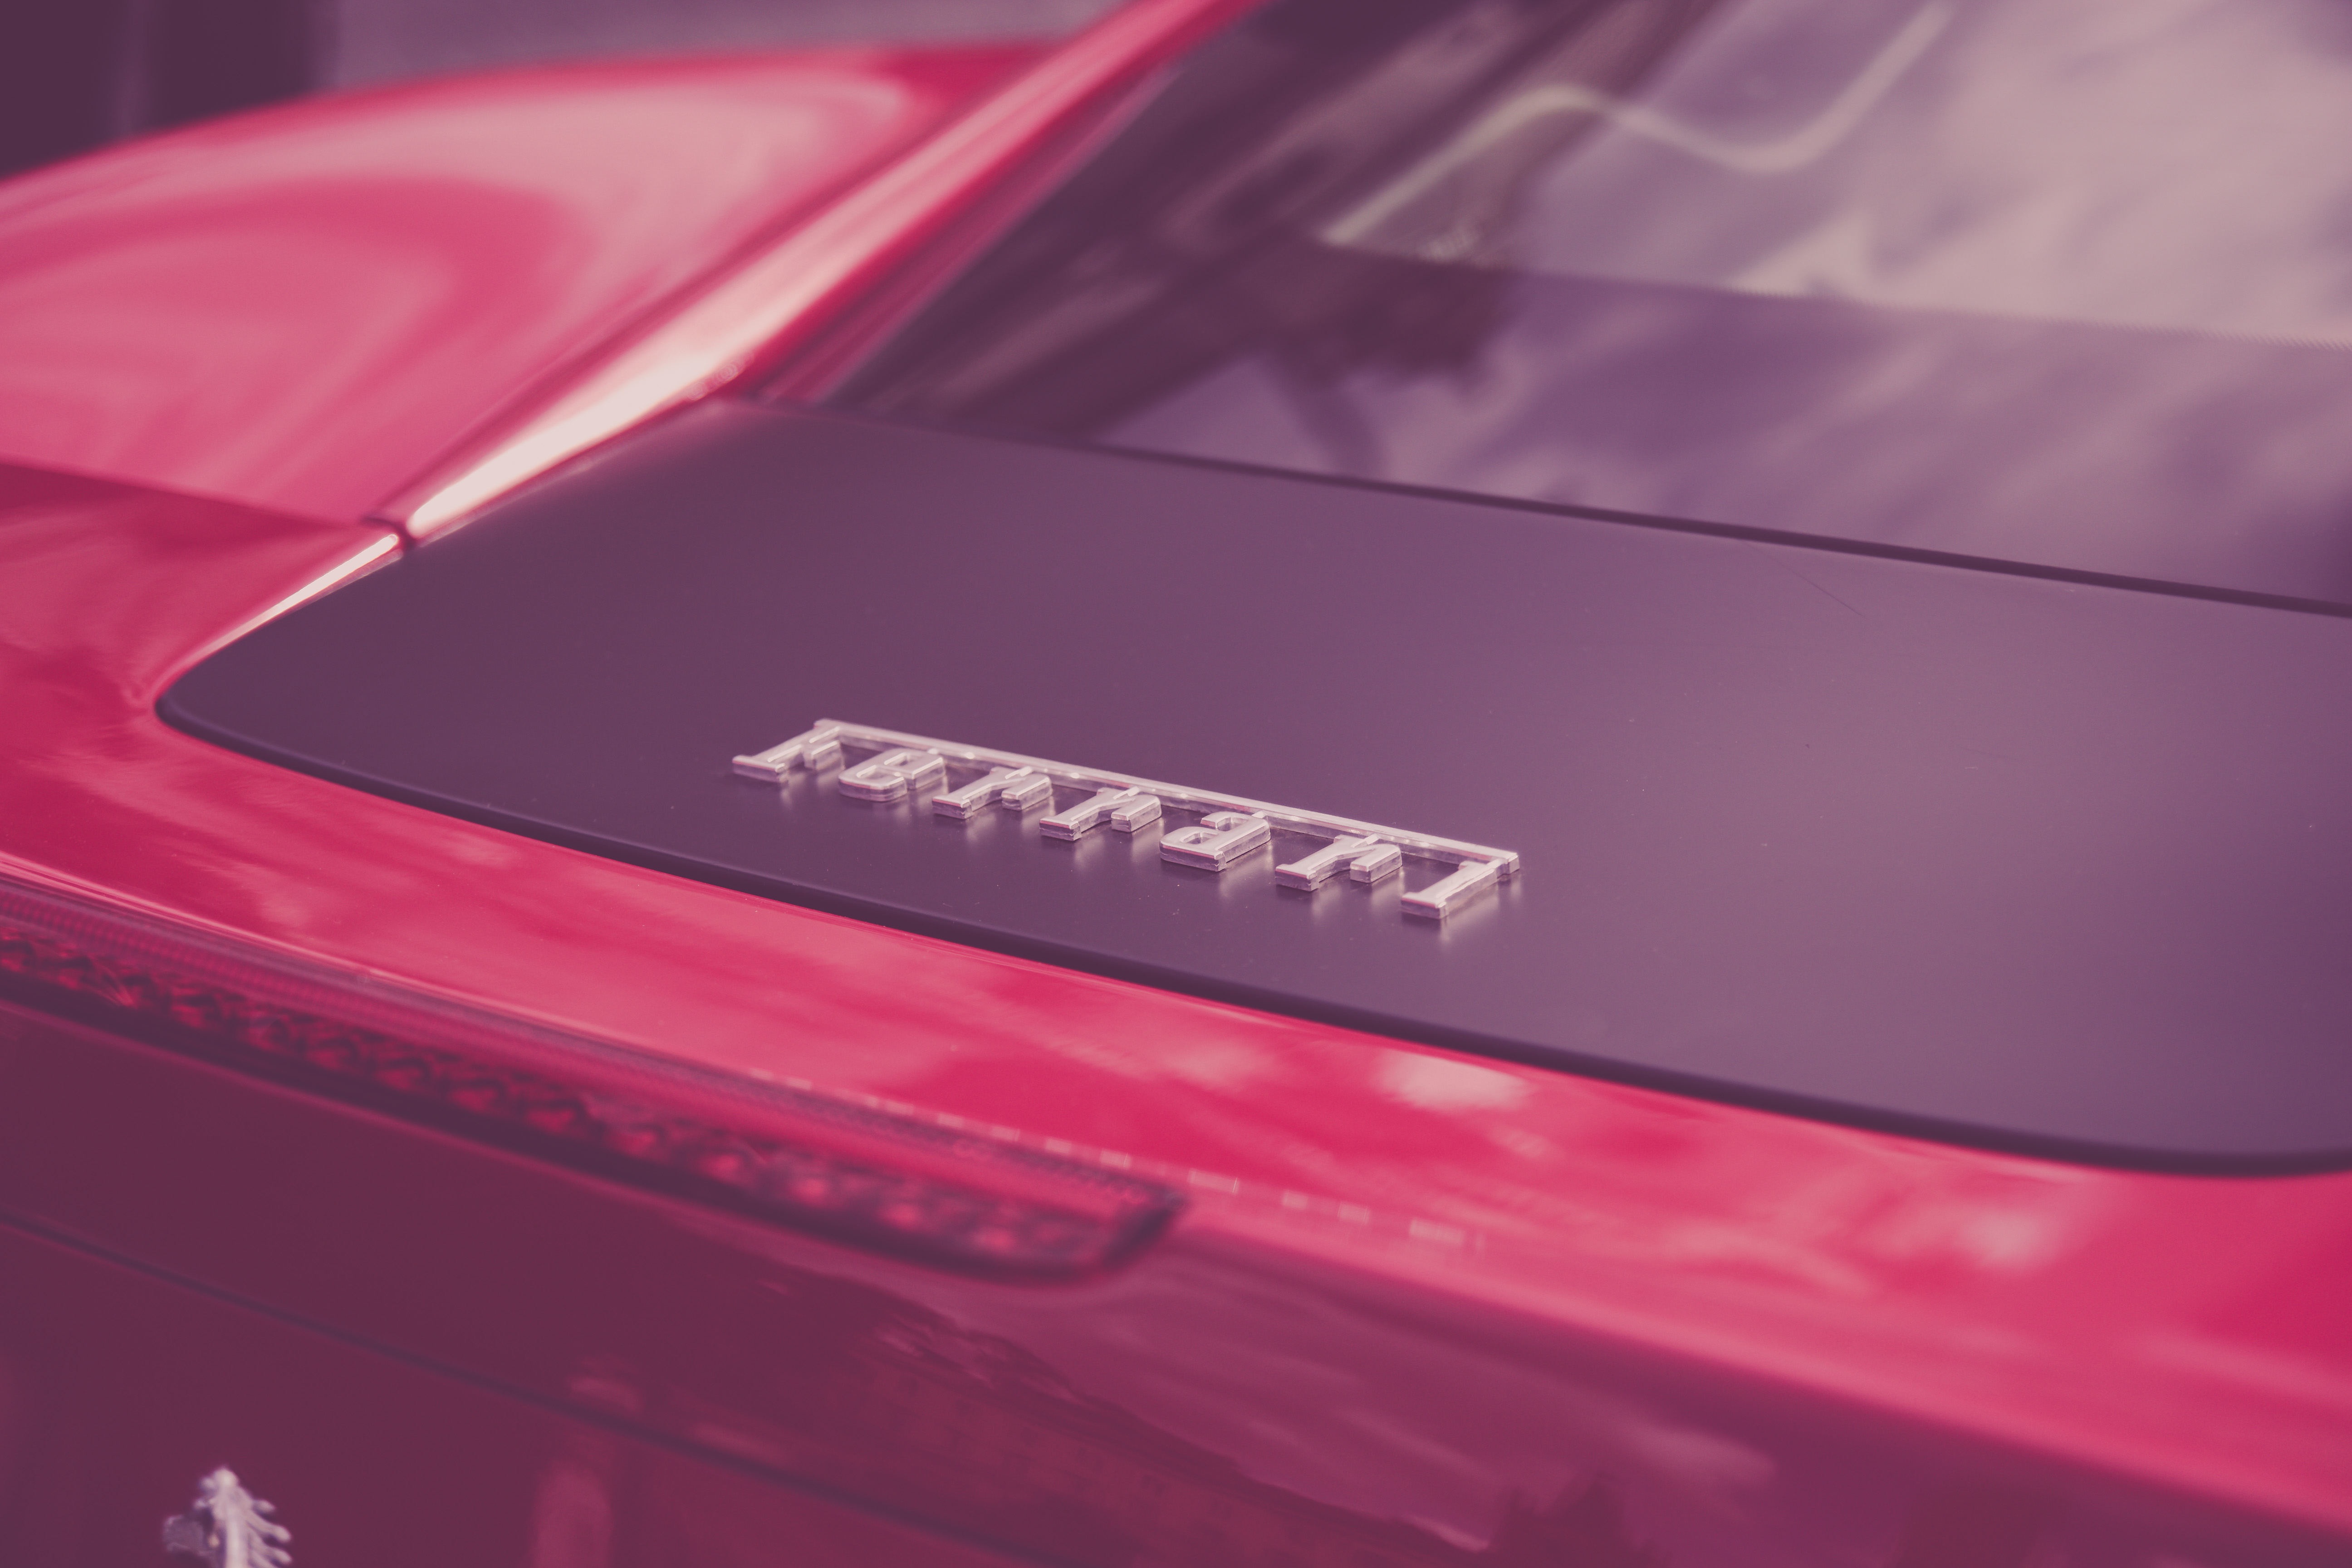
car, red, vehicle, pink, bumper, supercar, automobile make, automotive exterior